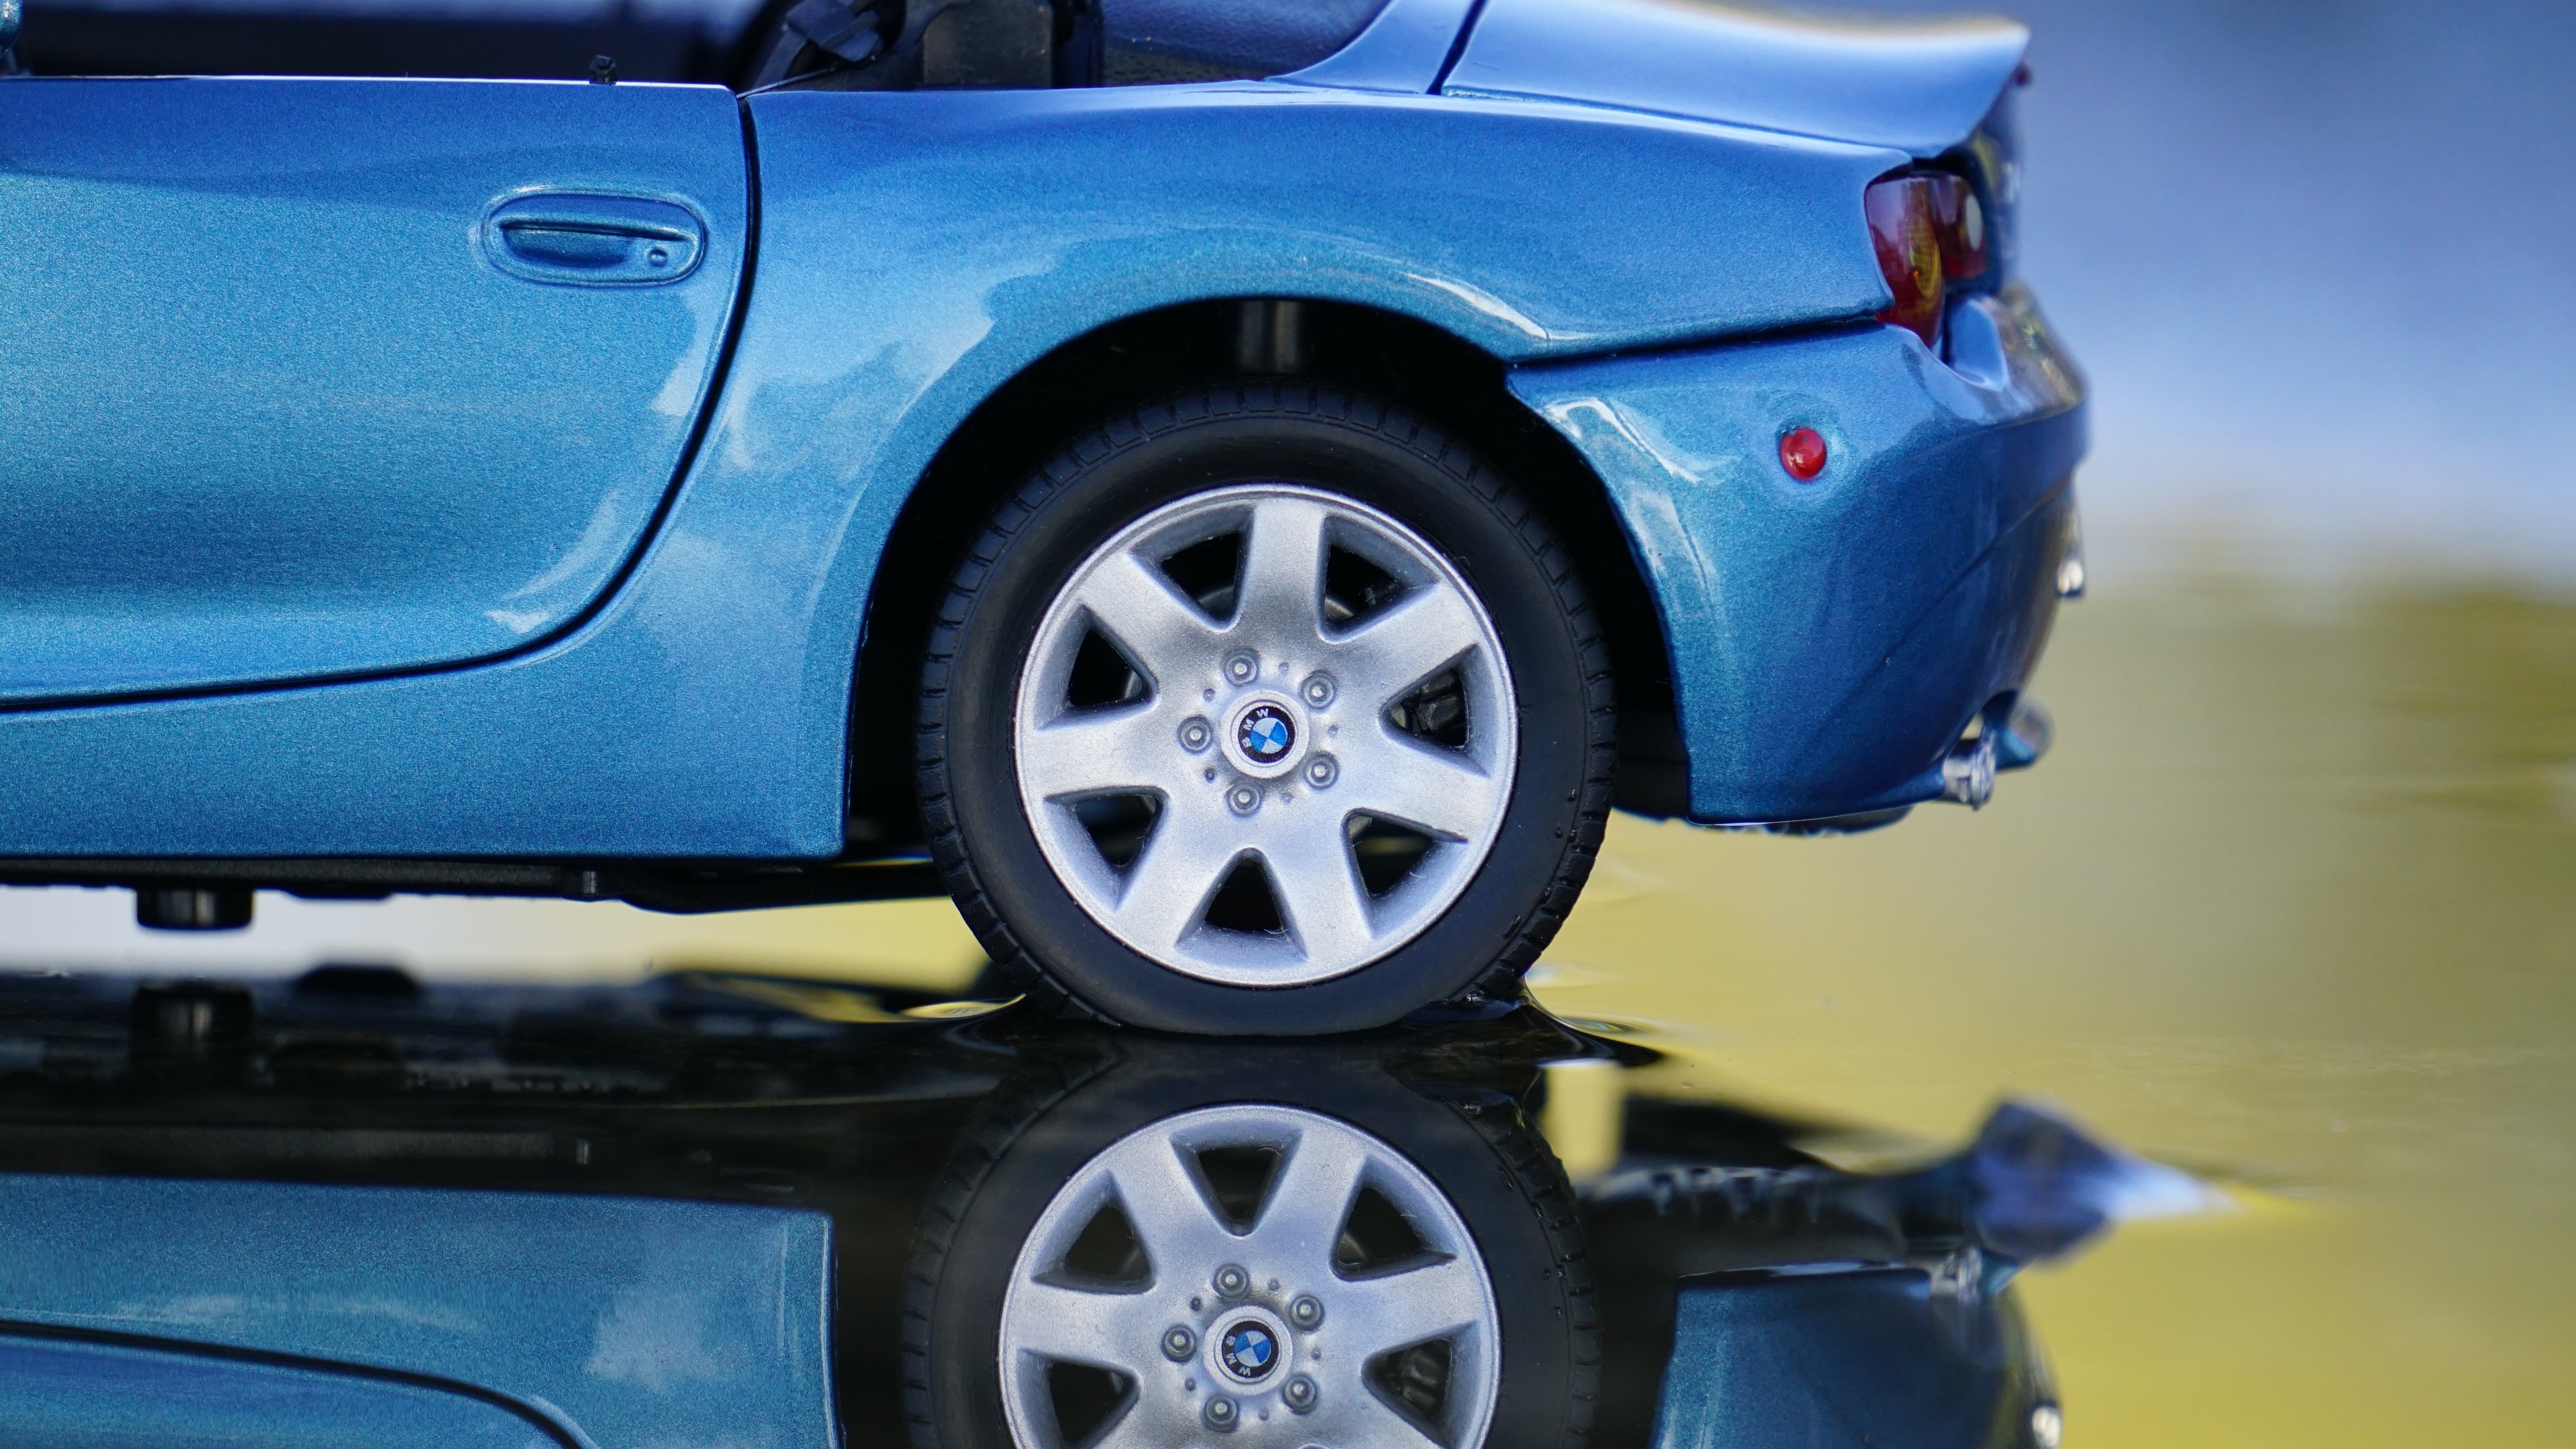
sport, car, wheel, automobile, transportation, transport, model, vehicle, auto, speed, toy, sports car, power, performance, bmw, german, roadster, shiny, acceleration, land vehicle, automobile make, automotive exterior